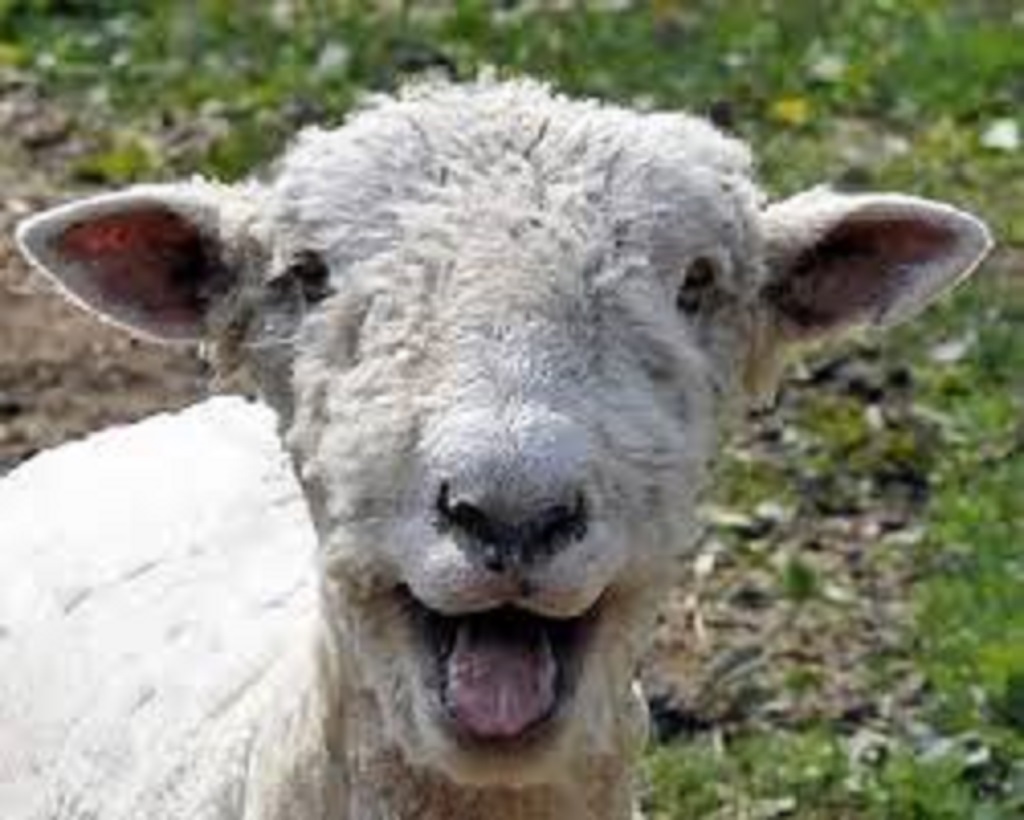
Label: no pain